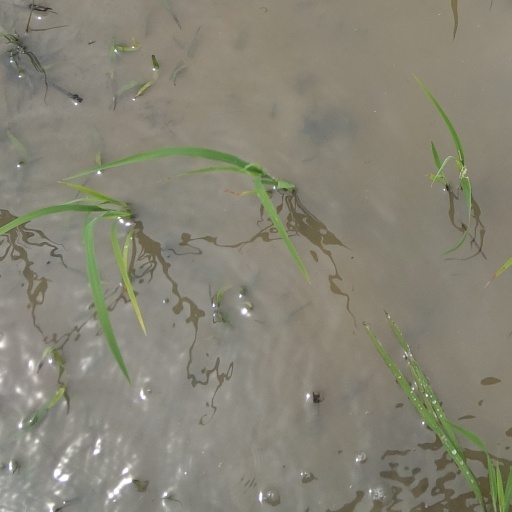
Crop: rice